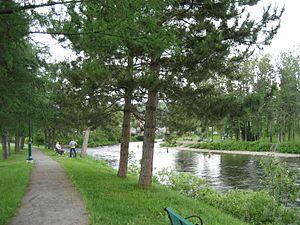
Causapscal [kozapskal] est une ville de la province de Québec, au Canada, située dans la municipalité régionale de comté de La Matapédia, au Bas St-Laurent.
La rivière Matapédia ou simplement la Matapédia est une rivière canadienne située dans l'est du Québec.
La rivière Causapscal [kozapskal] est un cours d'eau douce de 61 km qui est situé dans la municipalité régionale de comté de La Matapédia, dans les régions du Bas-Saint-Laurent et de la région administrative de Gaspésie-Îles-de-la-Madeleine, dans l'est du Québec, au Canada.